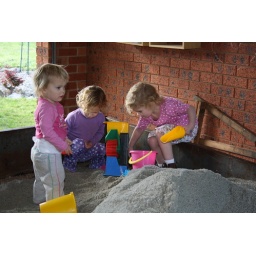
girls in the sand